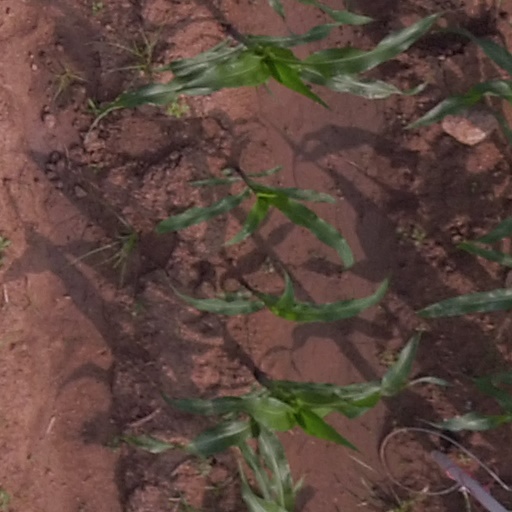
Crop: maize; corn